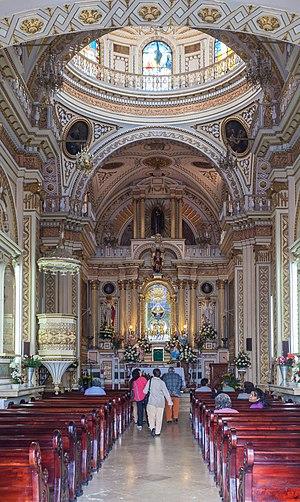
Cholula, officiellement Cholula de Rivadavia, est une ville mexicaine de l'État de Puebla, à une dizaine de kilomètres à l'ouest de Puebla, la ville capitale de l'Etat. Son nom vient de Cholōllān en langue nahuatl, qui peut signifier « le lieu où l'eau tombe » ou bien « lieu de la fuite ». Elle est connue pour sa Grande Pyramide et ses très nombreuses églises.